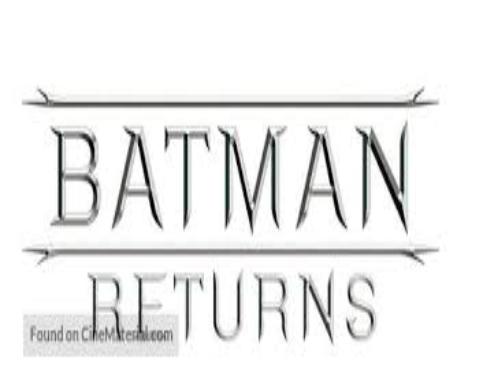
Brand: batman returns
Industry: Leisure